Bevo Nordmann

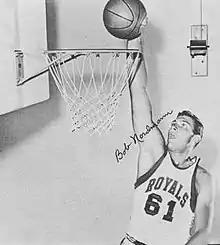

Robert William "Bevo" Nordmann (December 11, 1939 – August 24, 2015) was an American professional basketball player. He played college basketball for Saint Louis.